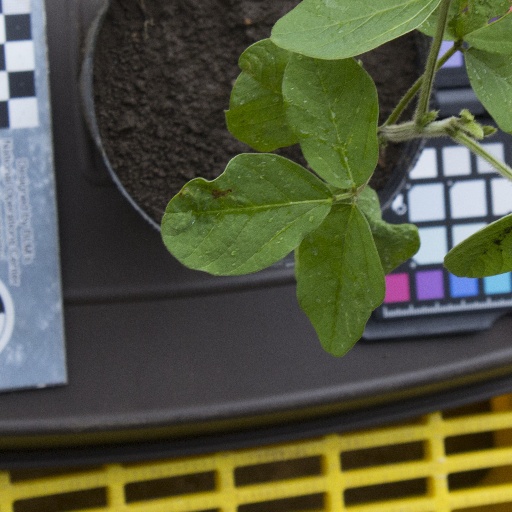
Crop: soybean